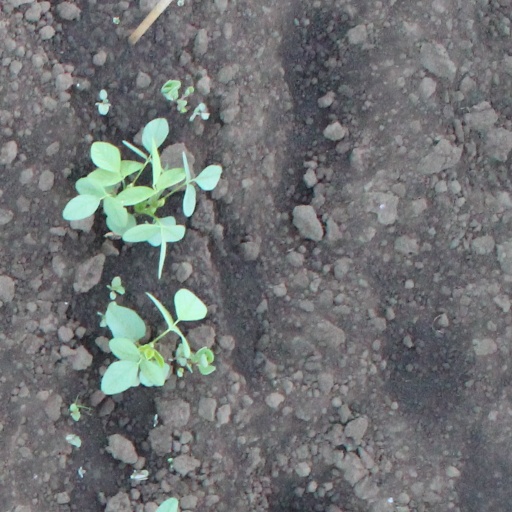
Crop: soybean